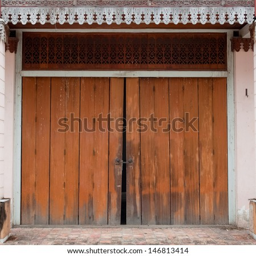
old wooden door in an ancient building , this style is used